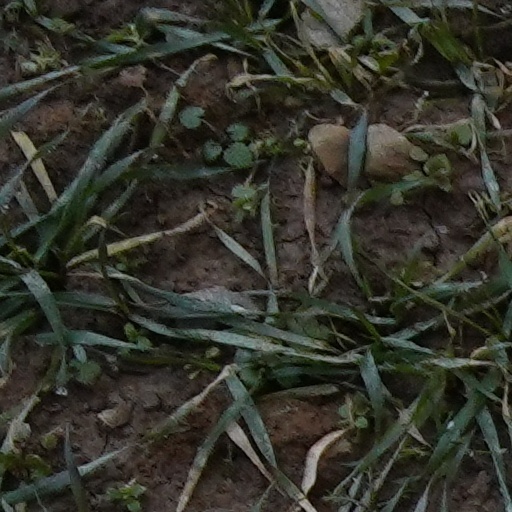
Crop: wheat